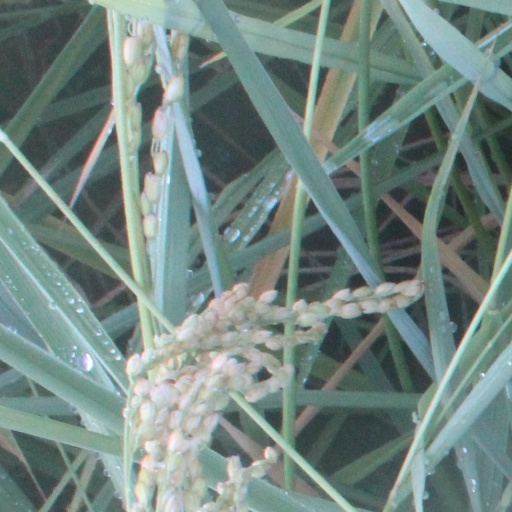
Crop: rice